Virtual zoo

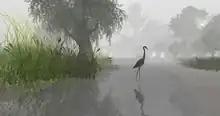
A great blue heron in the virtual environment of "Second Life"

A virtual zoo is an exploration of the zoo model of interacting with animals, but in a virtual environment such as a web page, a collection of videos, or virtual reality.